Sgt. Stubby: An American Hero

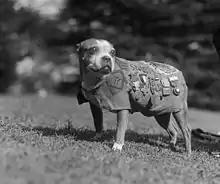
Sergeant Stubby, the real-life dog that inspired the film

On November 8, 2016, it was announced that Fun Academy Media Group, Ltd. – a new family entertainment production company headquartered in Kinsale, County Cork, Ireland – would produce an animated film based on the life of the World War I dog, Sergeant Stubby, and would self-distribute in North America through Columbus, Georgia-based subsidiary Fun Academy Motion Pictures. The film was animated by Mikros Image in Montreal and Paris, was directed by Richard Lanni, and written by Lanni with Mike Stokey II. The film involved Bibo Bergeron as head of story, and featured an original score composed by Patrick Doyle.